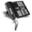
Label: telephone